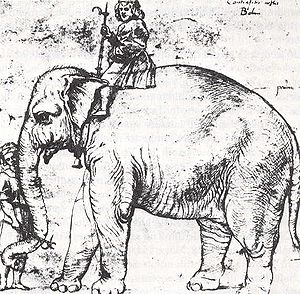
Hanno
Sketch af Hanno og elefantfører, efter Raphael, c. 1514.
Hanno var en asiatisk hvid elefant, som blevet givet af kong Manuel 1. af Portugal til Pave Leo 10. ved hans kroning. Hanno kom til Rom i 1514 med den portugisiske ambassadør Tristão da Cunha og blev hurtigt pavens favoritdyr. Hanno døde to år senere af komplikationer med behandling for forstoppelse med guldberiget afføringsmiddel.